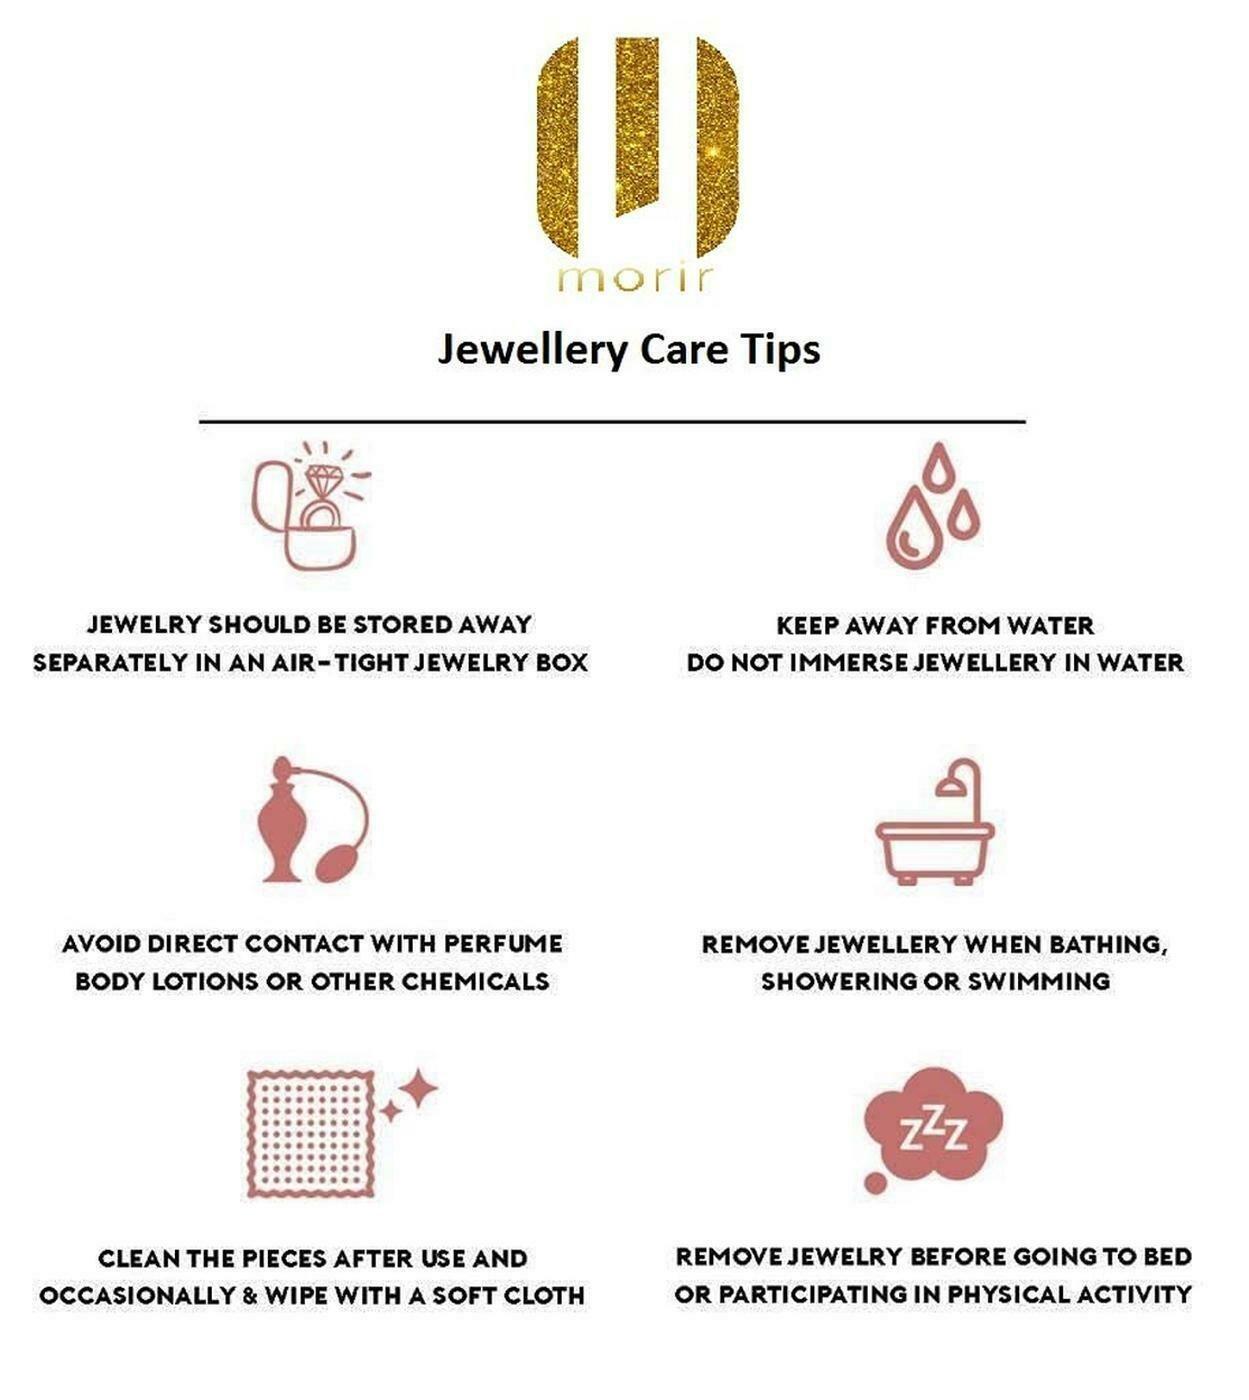
Morir Copper For Unisex Child 1 0
Type: Anklet
Brand: MORIR
Price: Rs. 299
 Copper bracelet anklet (kada) for new born baby girl or baby boy (0 to 1 year old) pack of one. copper. copper is an essential nutrient for the body. together with iron, it enables the body to form red blood cells. it helps maintain healthy bones, blood vessels, nerves, and immune function, and it contributes to iron absorption.
Features: Copper Bracelet Anklet (Kada) For New Born Baby Girl Or Baby Boy (0 To 1 Year Old) Pack Of One,Wearing Copper Kada Has Been Considered To Effectsly Affect The Human Body.,Perfect For Newly Borns To (0-2) Years Baby Girl & Baby Boy.,Copper. Copper Is An Essential Nutrient For The Body. Together With Iron, It Enables The Body To Form Red Blood Cells. It Helps Maintain Healthy Bones, Blood Vessels, Nerves, And Immune Function, And It Contributes To Iron Absorption.,Anklet/Bracelet Unisex Babies Kids Jewellery -Set Of One